Describe the emotion expressed in this image:  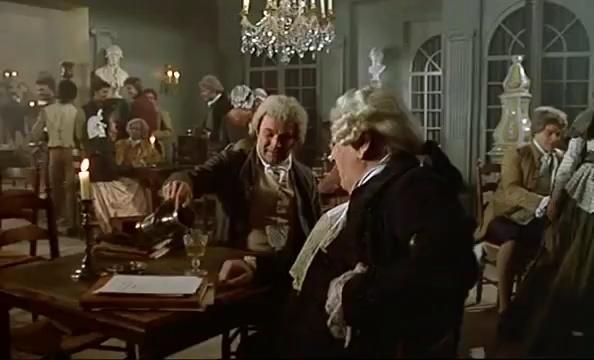
This person displays Suffering, valence and arousal with low intensity.